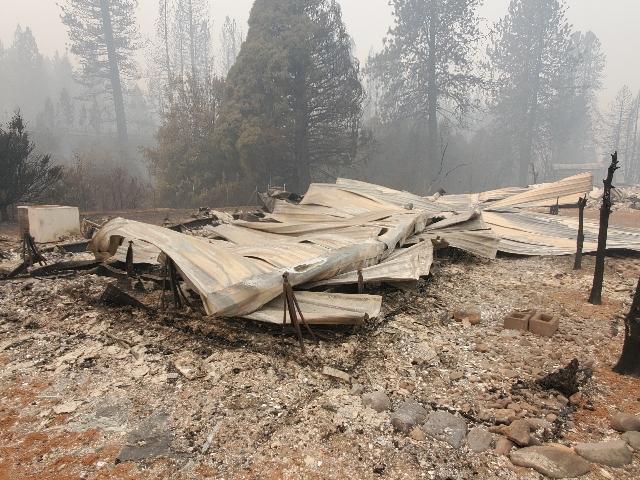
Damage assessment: destroyed